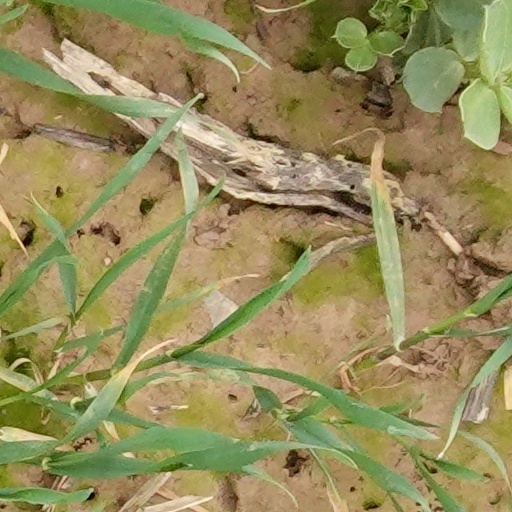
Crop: wheat